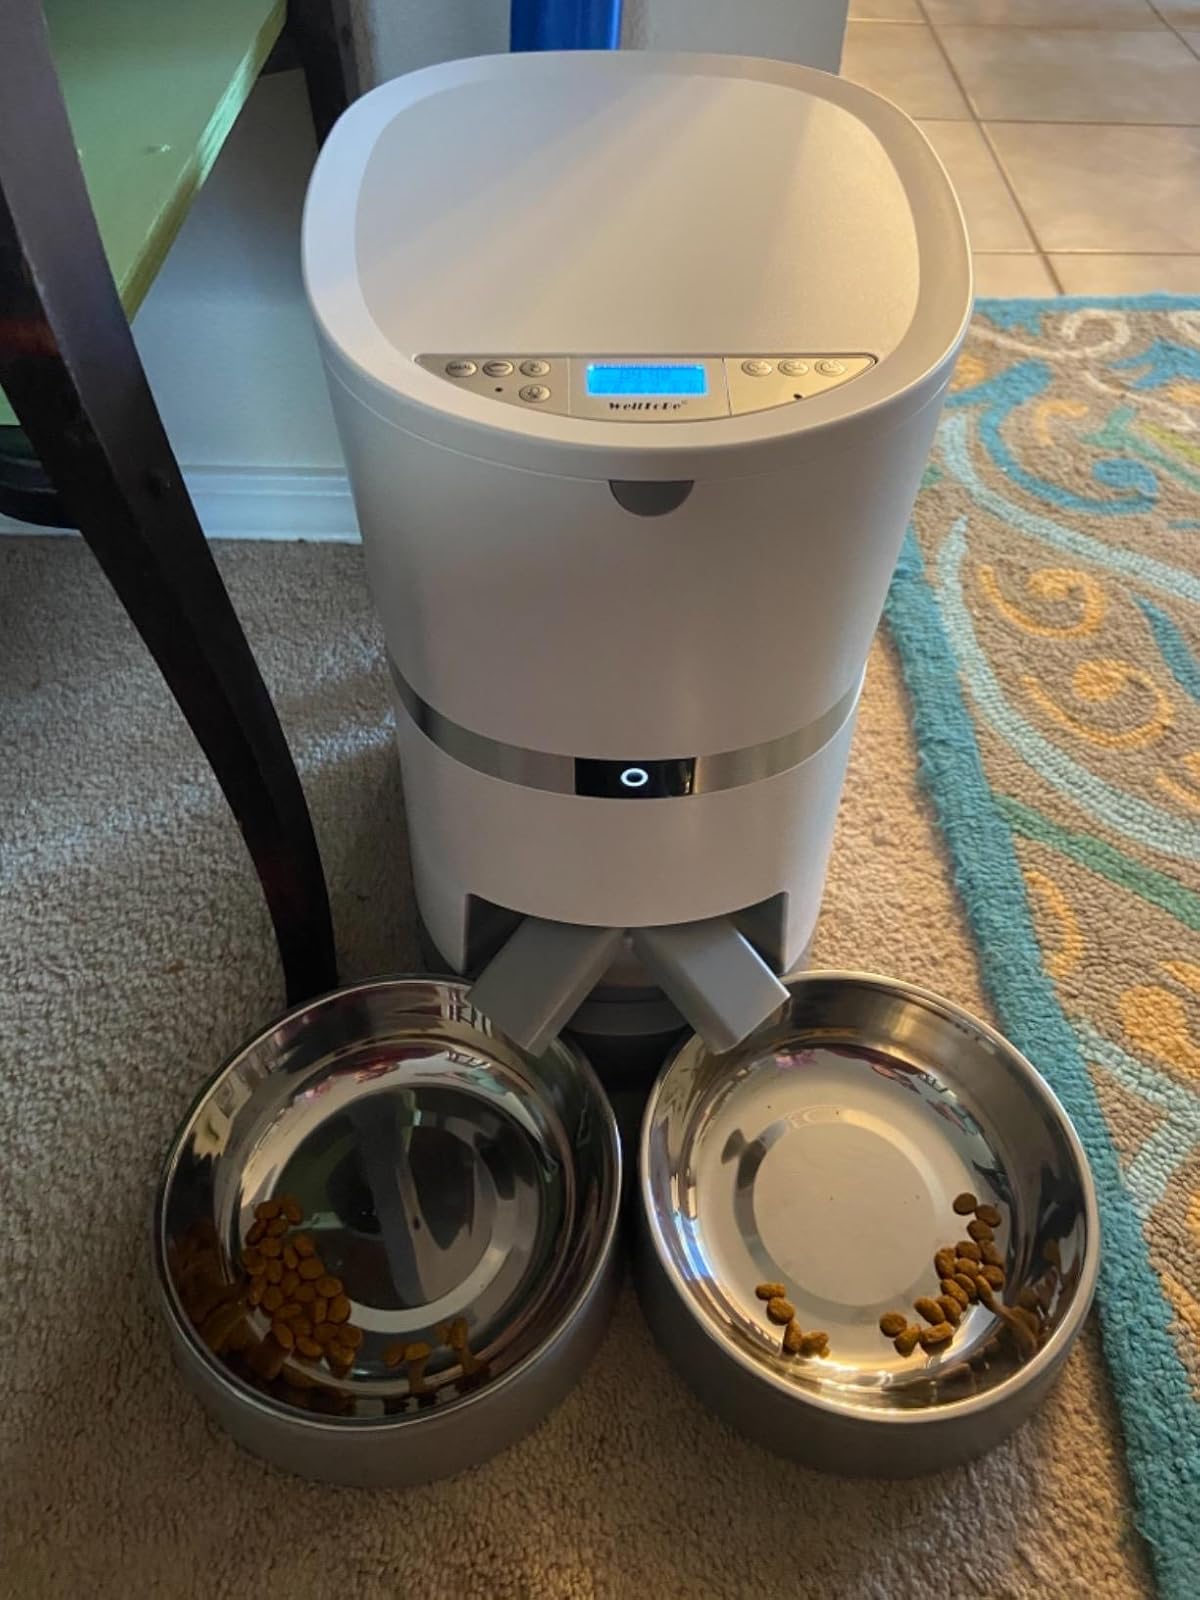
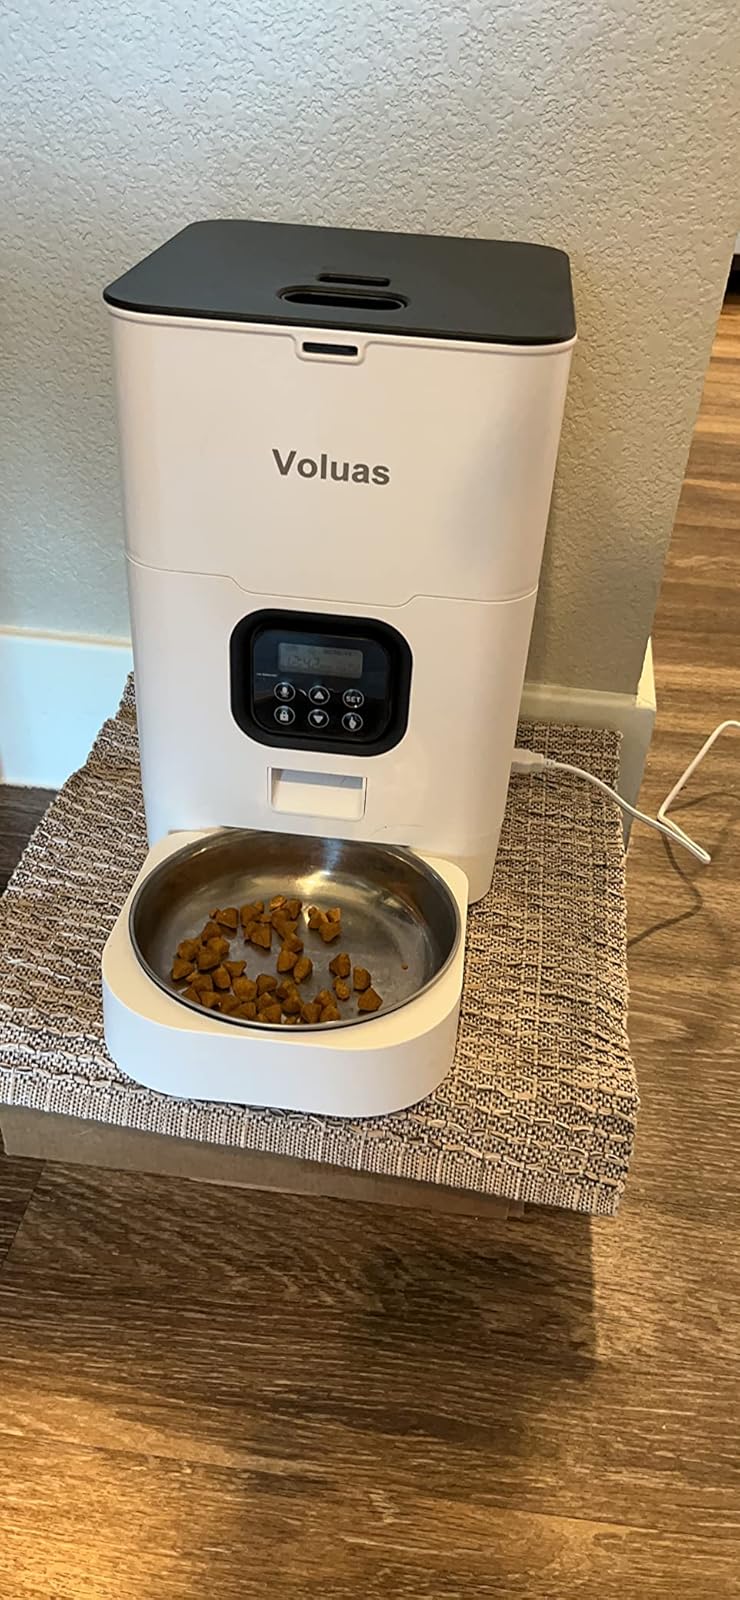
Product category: items_feeder
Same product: no